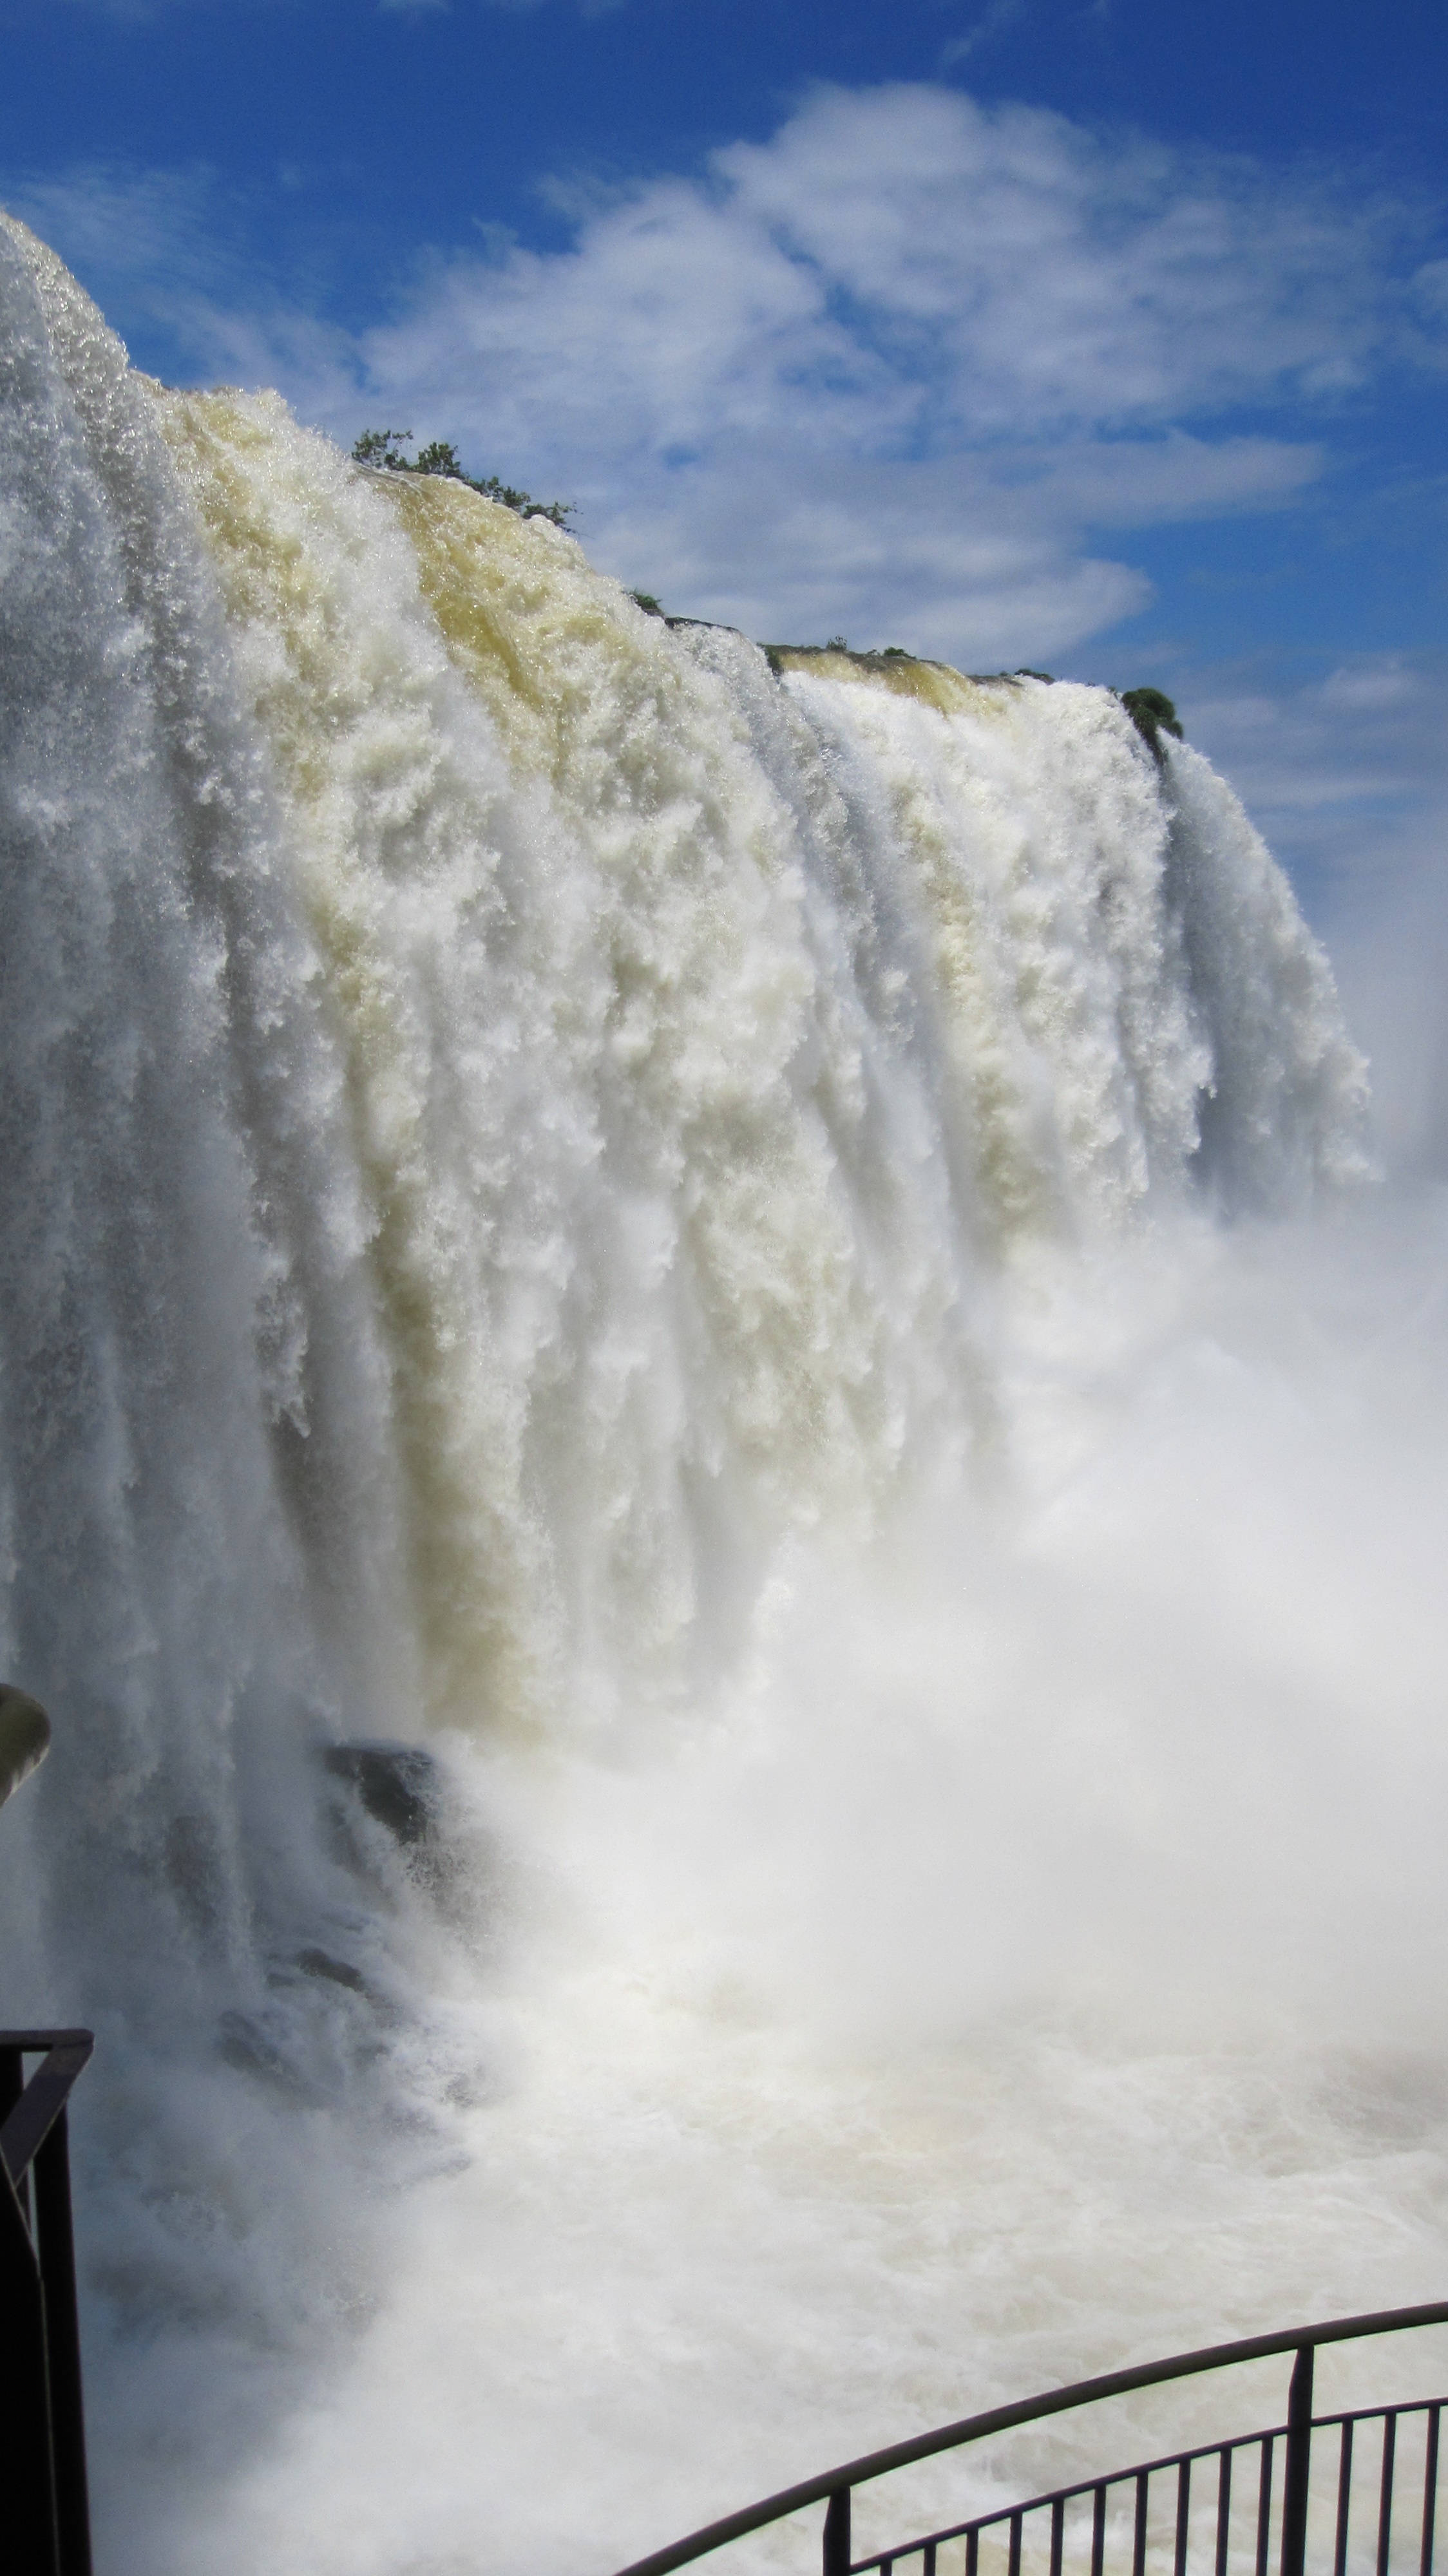
sea, water, ocean, waterfall, mountain, snow, winter, wave, river, ice, spray, weather, national park, body of water, roar, argentina, unesco, iguazu, brazil, water feature, imposing, impressive, world natural heritage, world heritage site, water wall, iguazu national park, iguaz waterfalls, national park iguaz, atmospheric phenomenon, wind wave, world heritage list